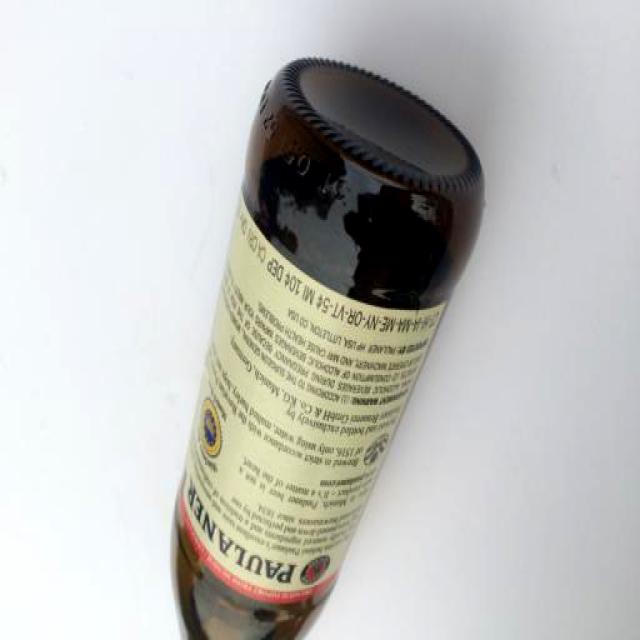
Label: Glass